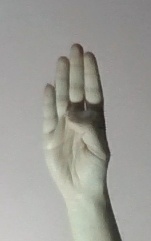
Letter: kaaf